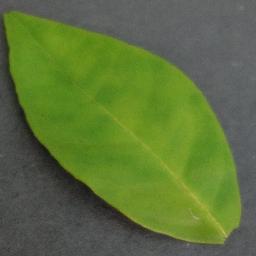
Label: Orange___Haunglongbing_(Citrus_greening)